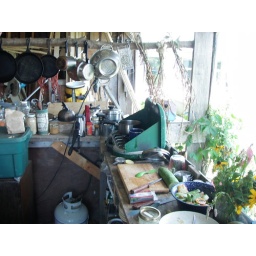
The stove and counter of the outdoor kitchen in Fairfield, Iowa